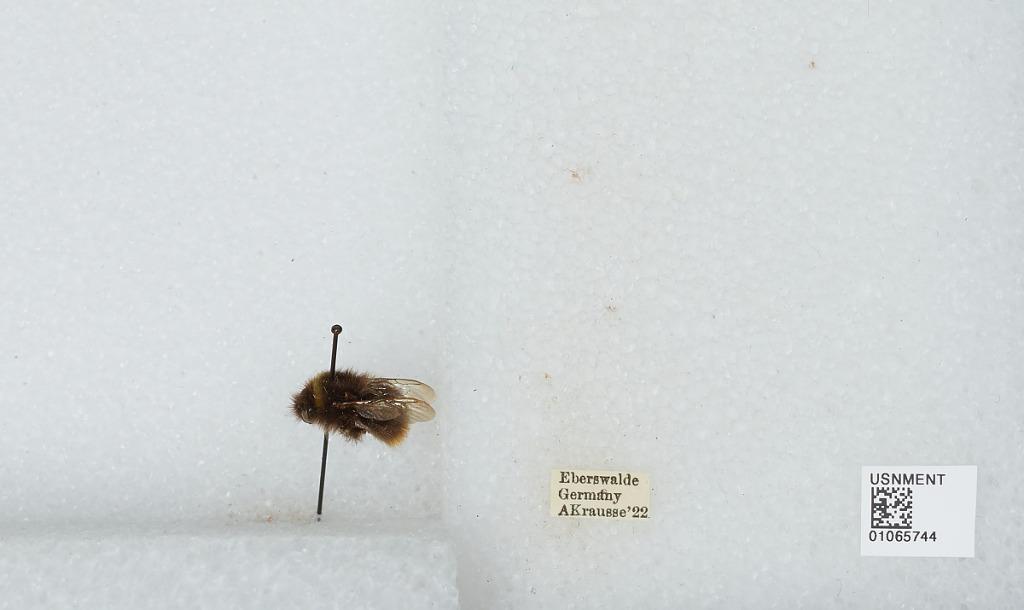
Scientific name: Bombus sp.
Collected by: A. Krausse
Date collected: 1922--
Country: Germany
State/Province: Brandenburg
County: Barnim
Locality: Eberswalde
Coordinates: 52.8356, 13.8182